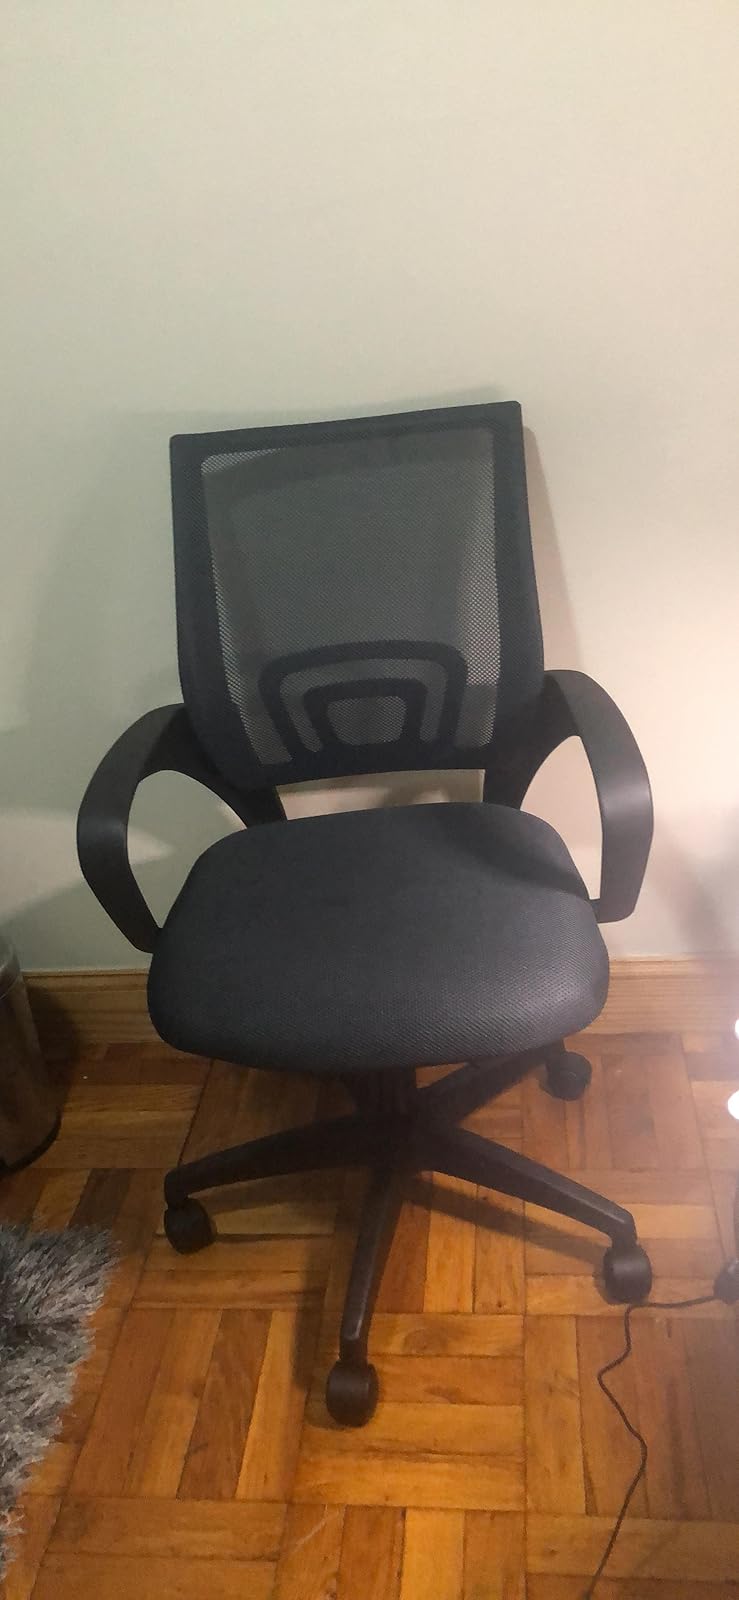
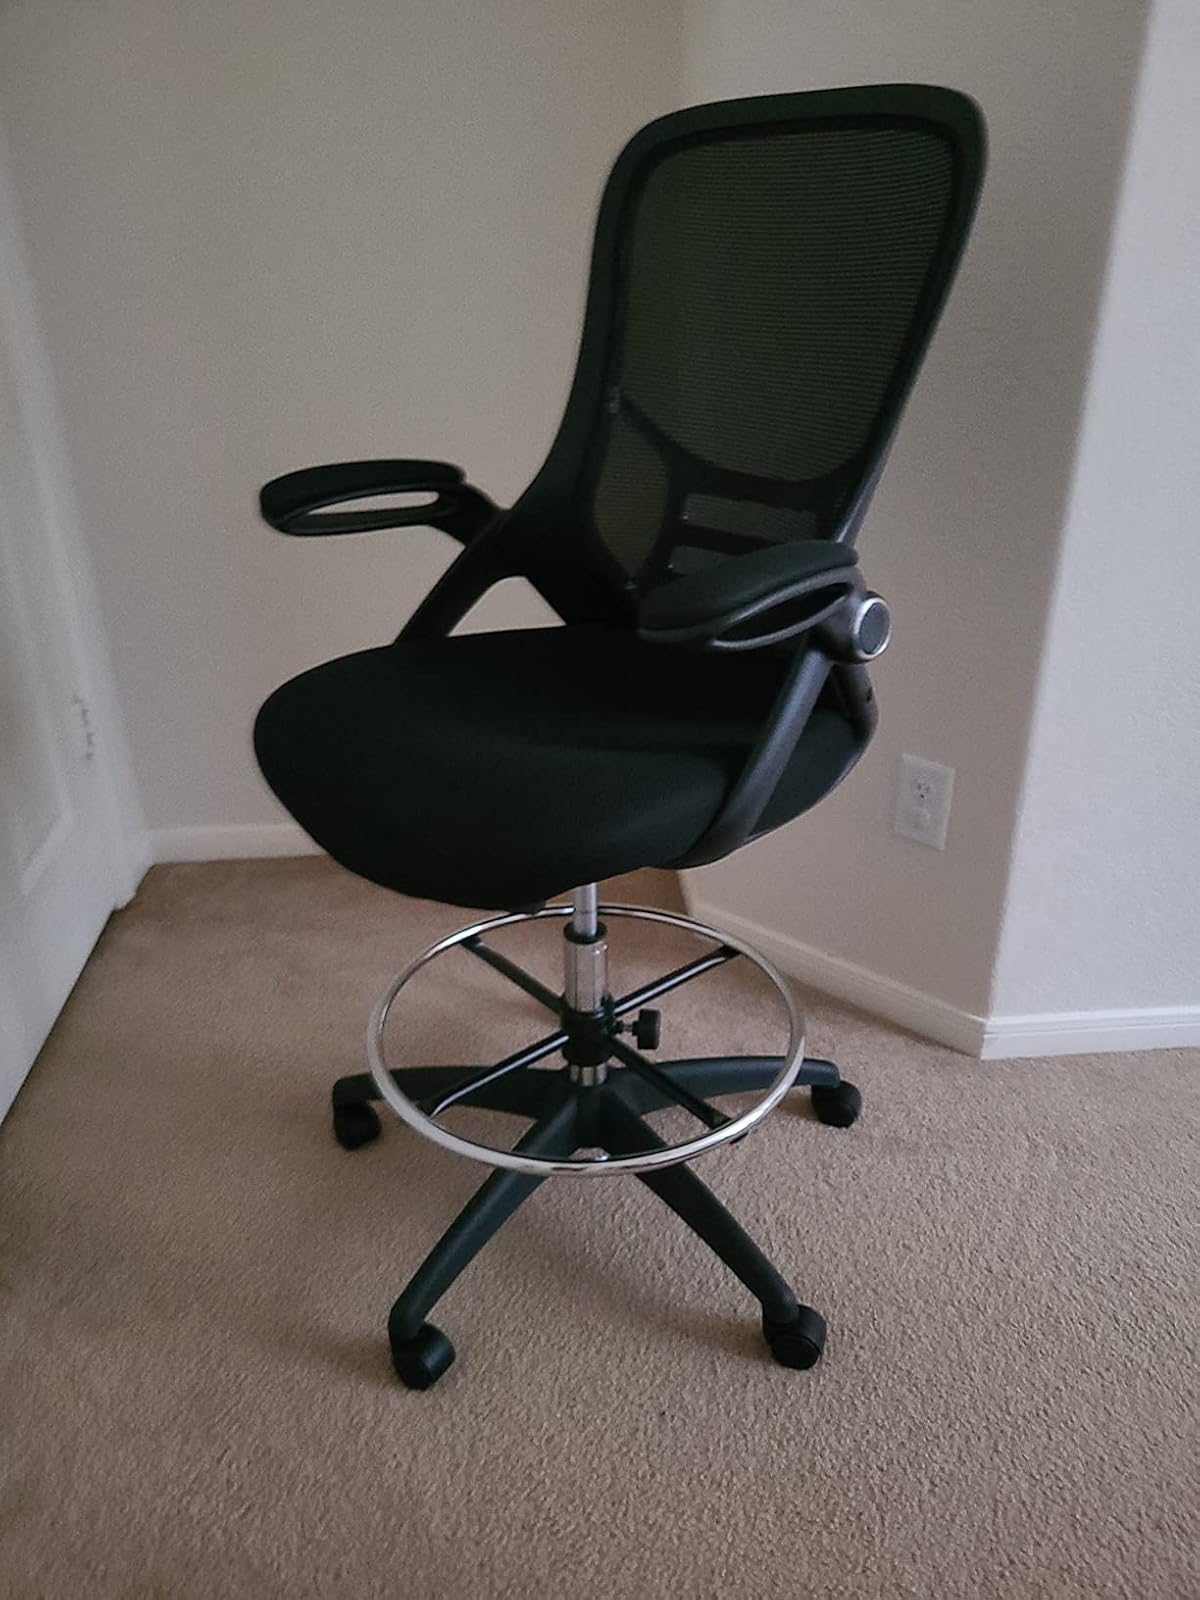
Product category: items_chair
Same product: no